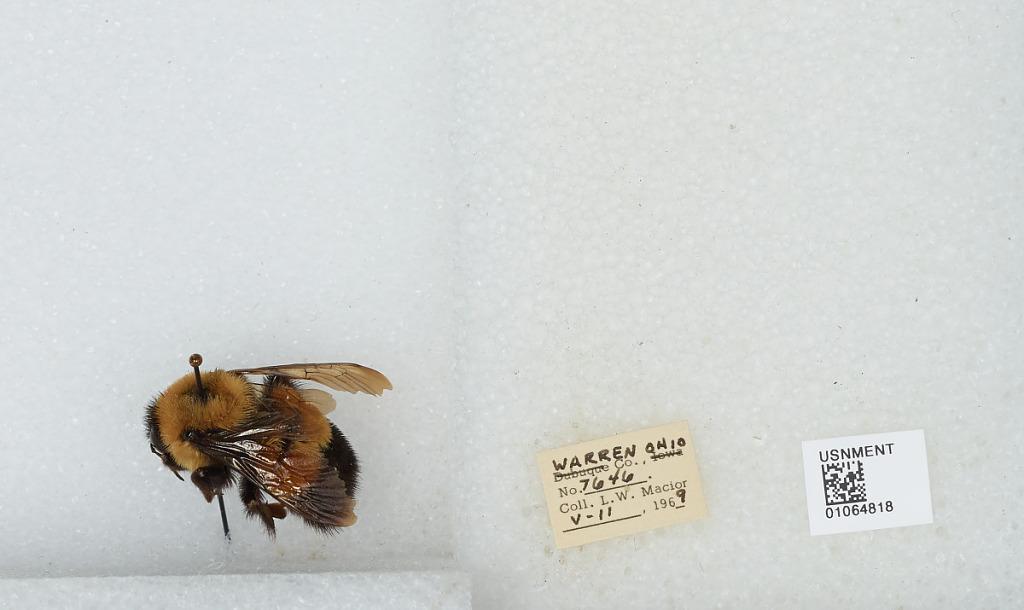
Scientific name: Bombus (Bombus) affinis Cresson
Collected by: L. Macior
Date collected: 1969-5-11
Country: United States
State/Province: Ohio
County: Warren
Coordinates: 39.4242, -84.1856